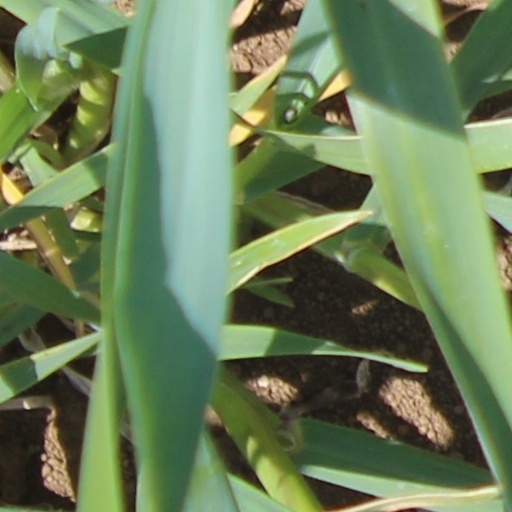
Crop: wheat